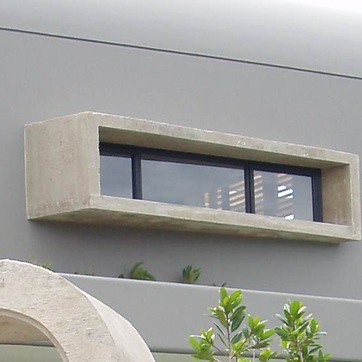
Material: glass